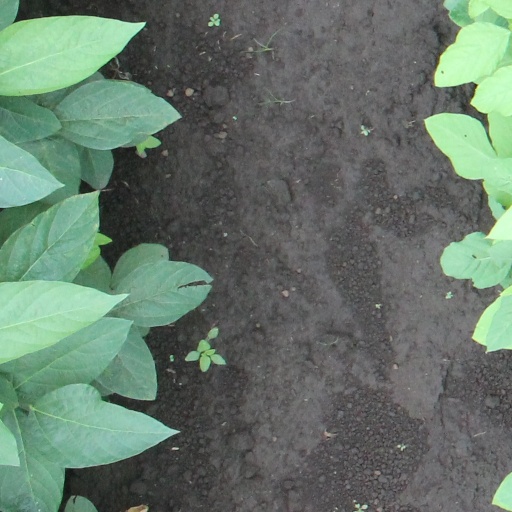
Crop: soybean